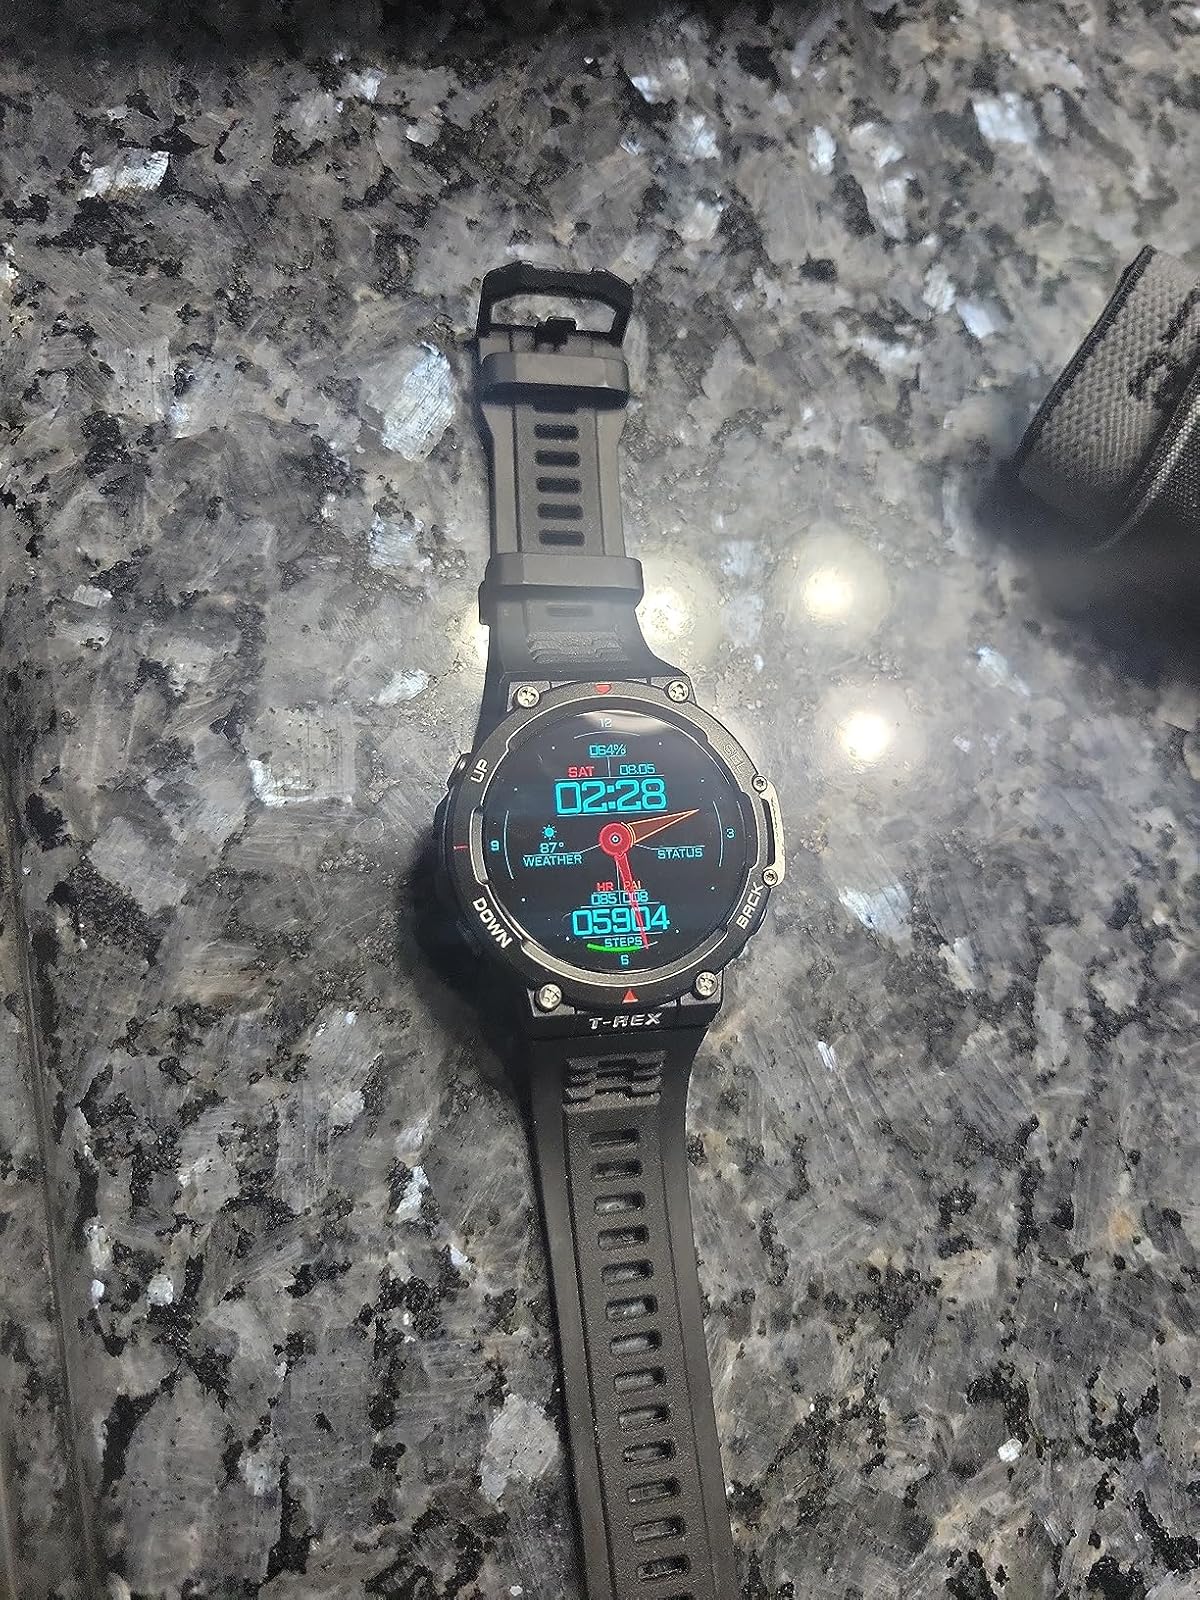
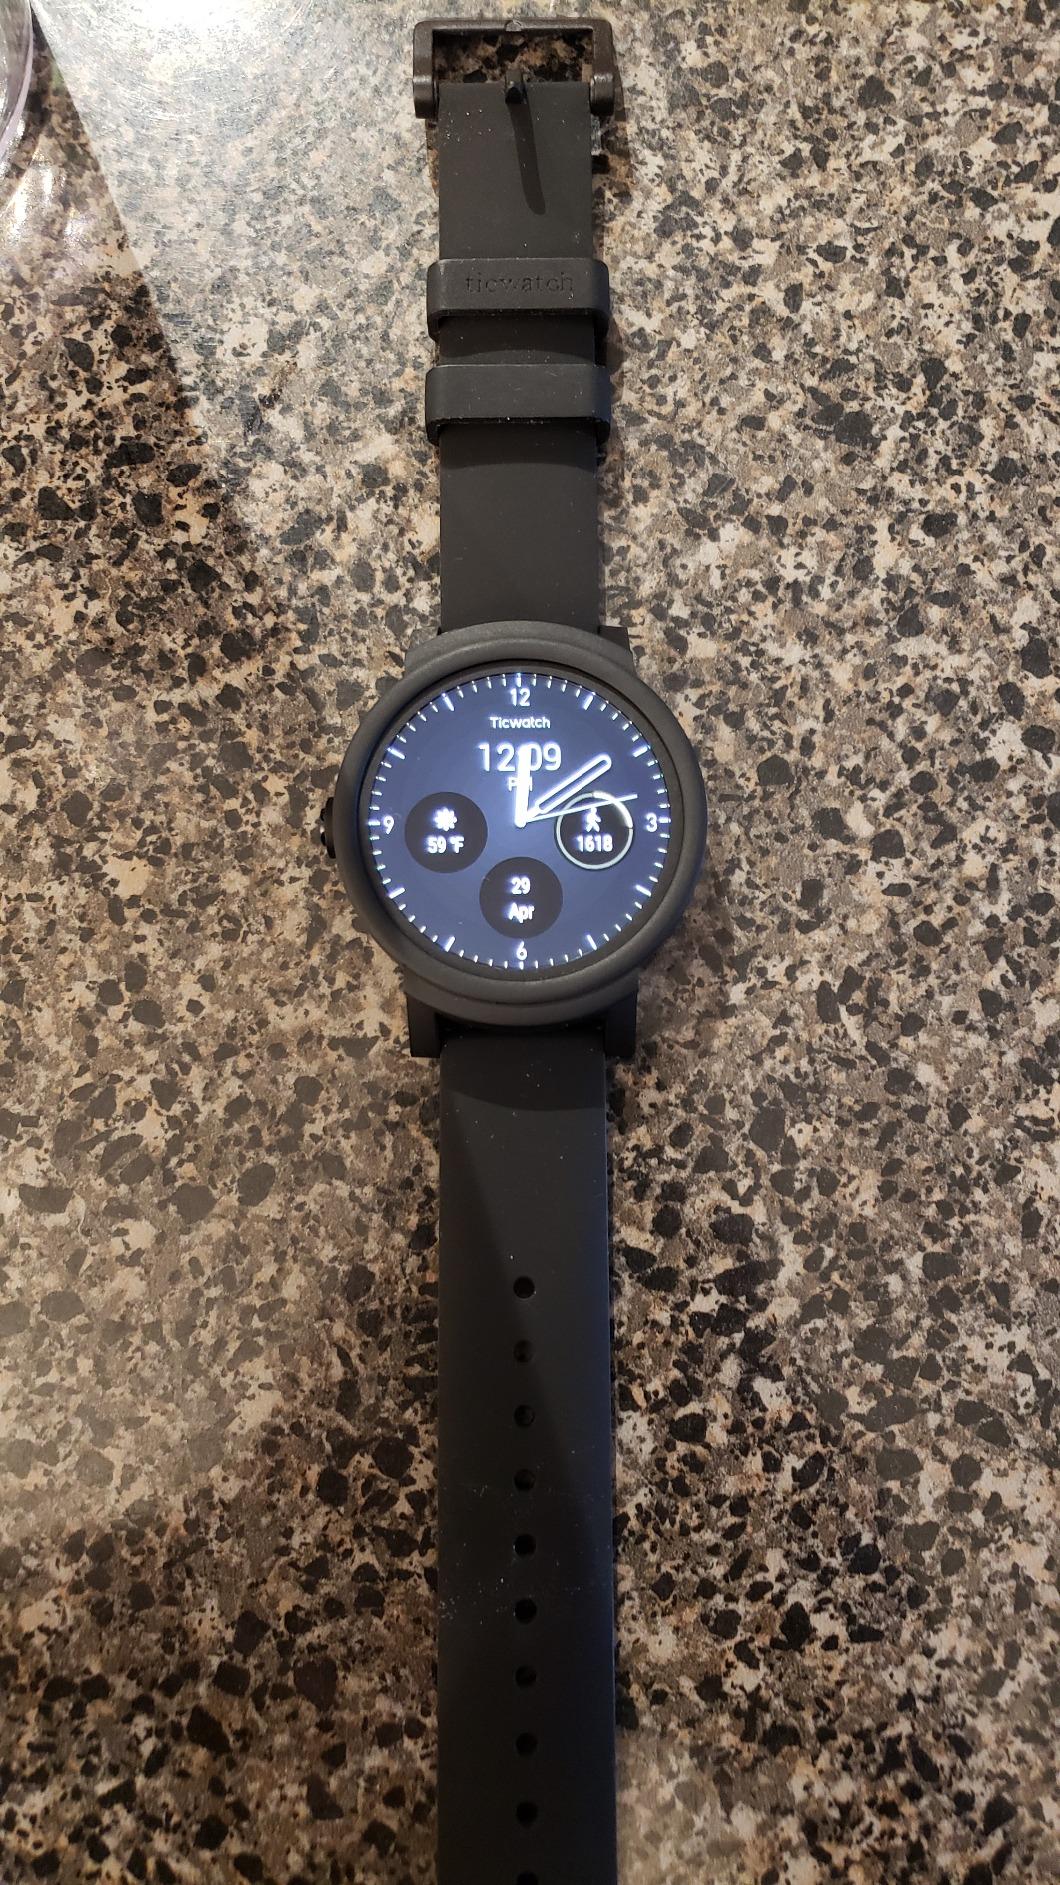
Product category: smartwatch
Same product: no